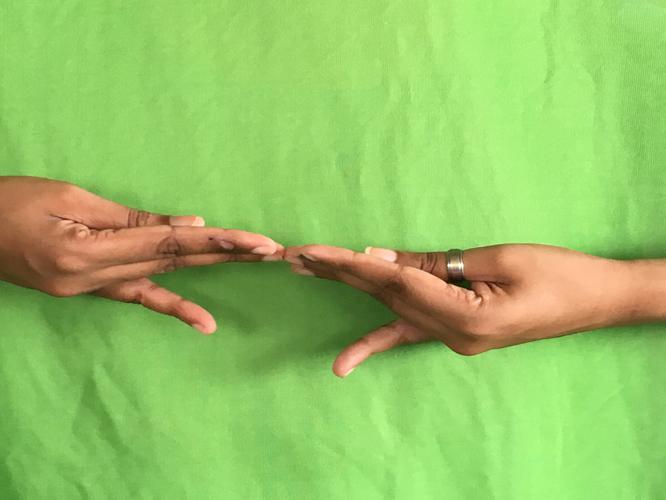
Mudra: Khatva
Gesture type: double_hand